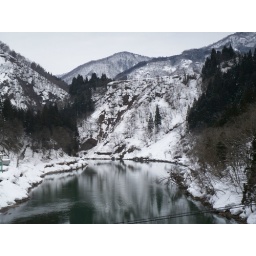
Walking across the bridge that is near my house